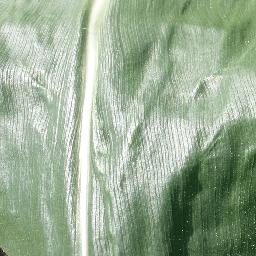
Label: Corn___healthy